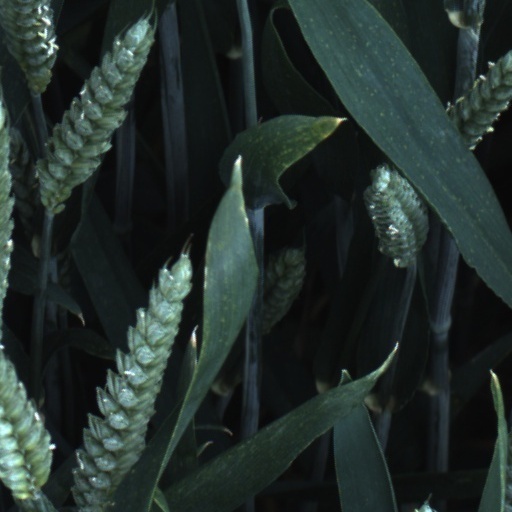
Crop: wheat